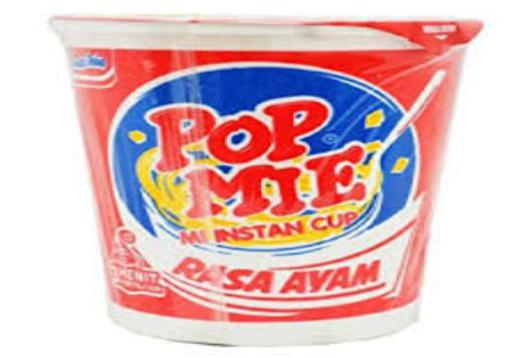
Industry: Food